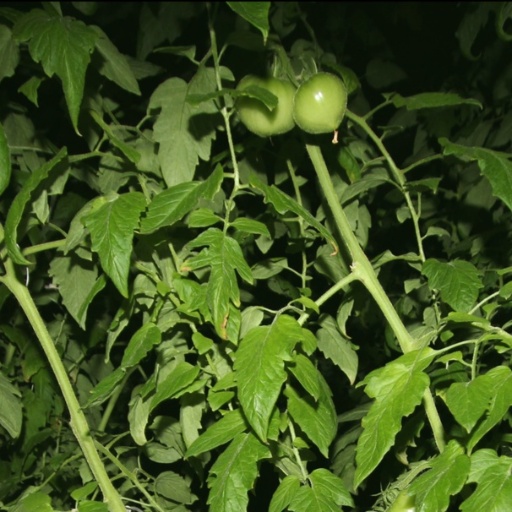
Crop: tomato